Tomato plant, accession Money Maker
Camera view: horizontal (90 deg, fisheye); turntable rotation: 270 degrees
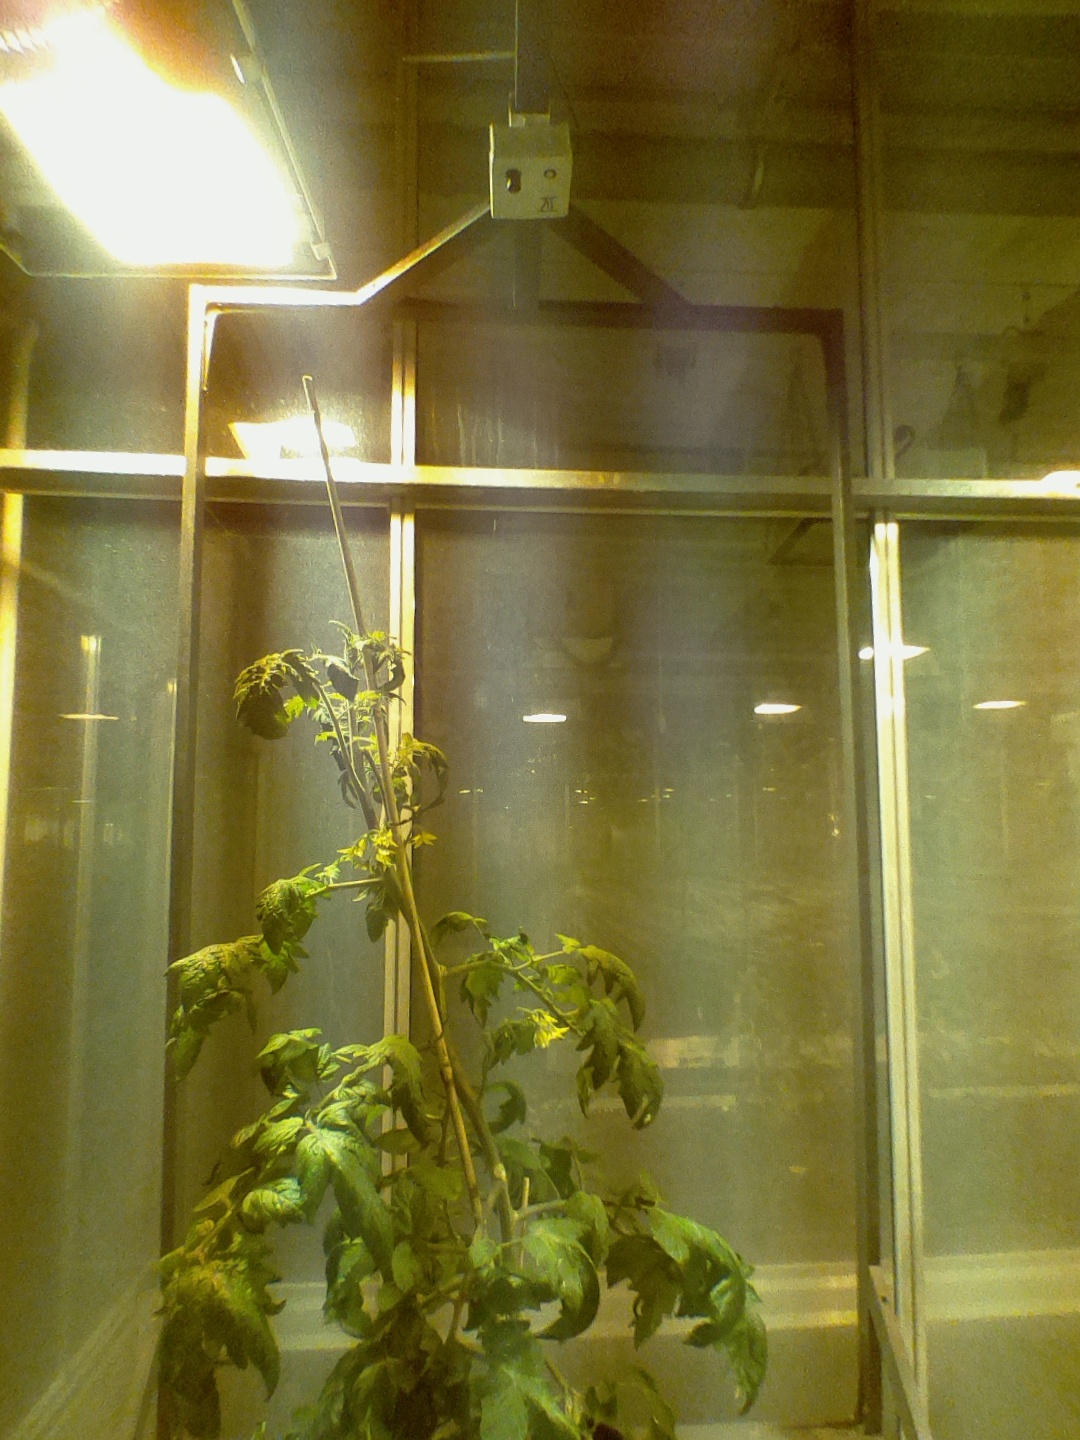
BBCH growth stage 69: End of flowering, 90%-100% of flowers open, more petals falling